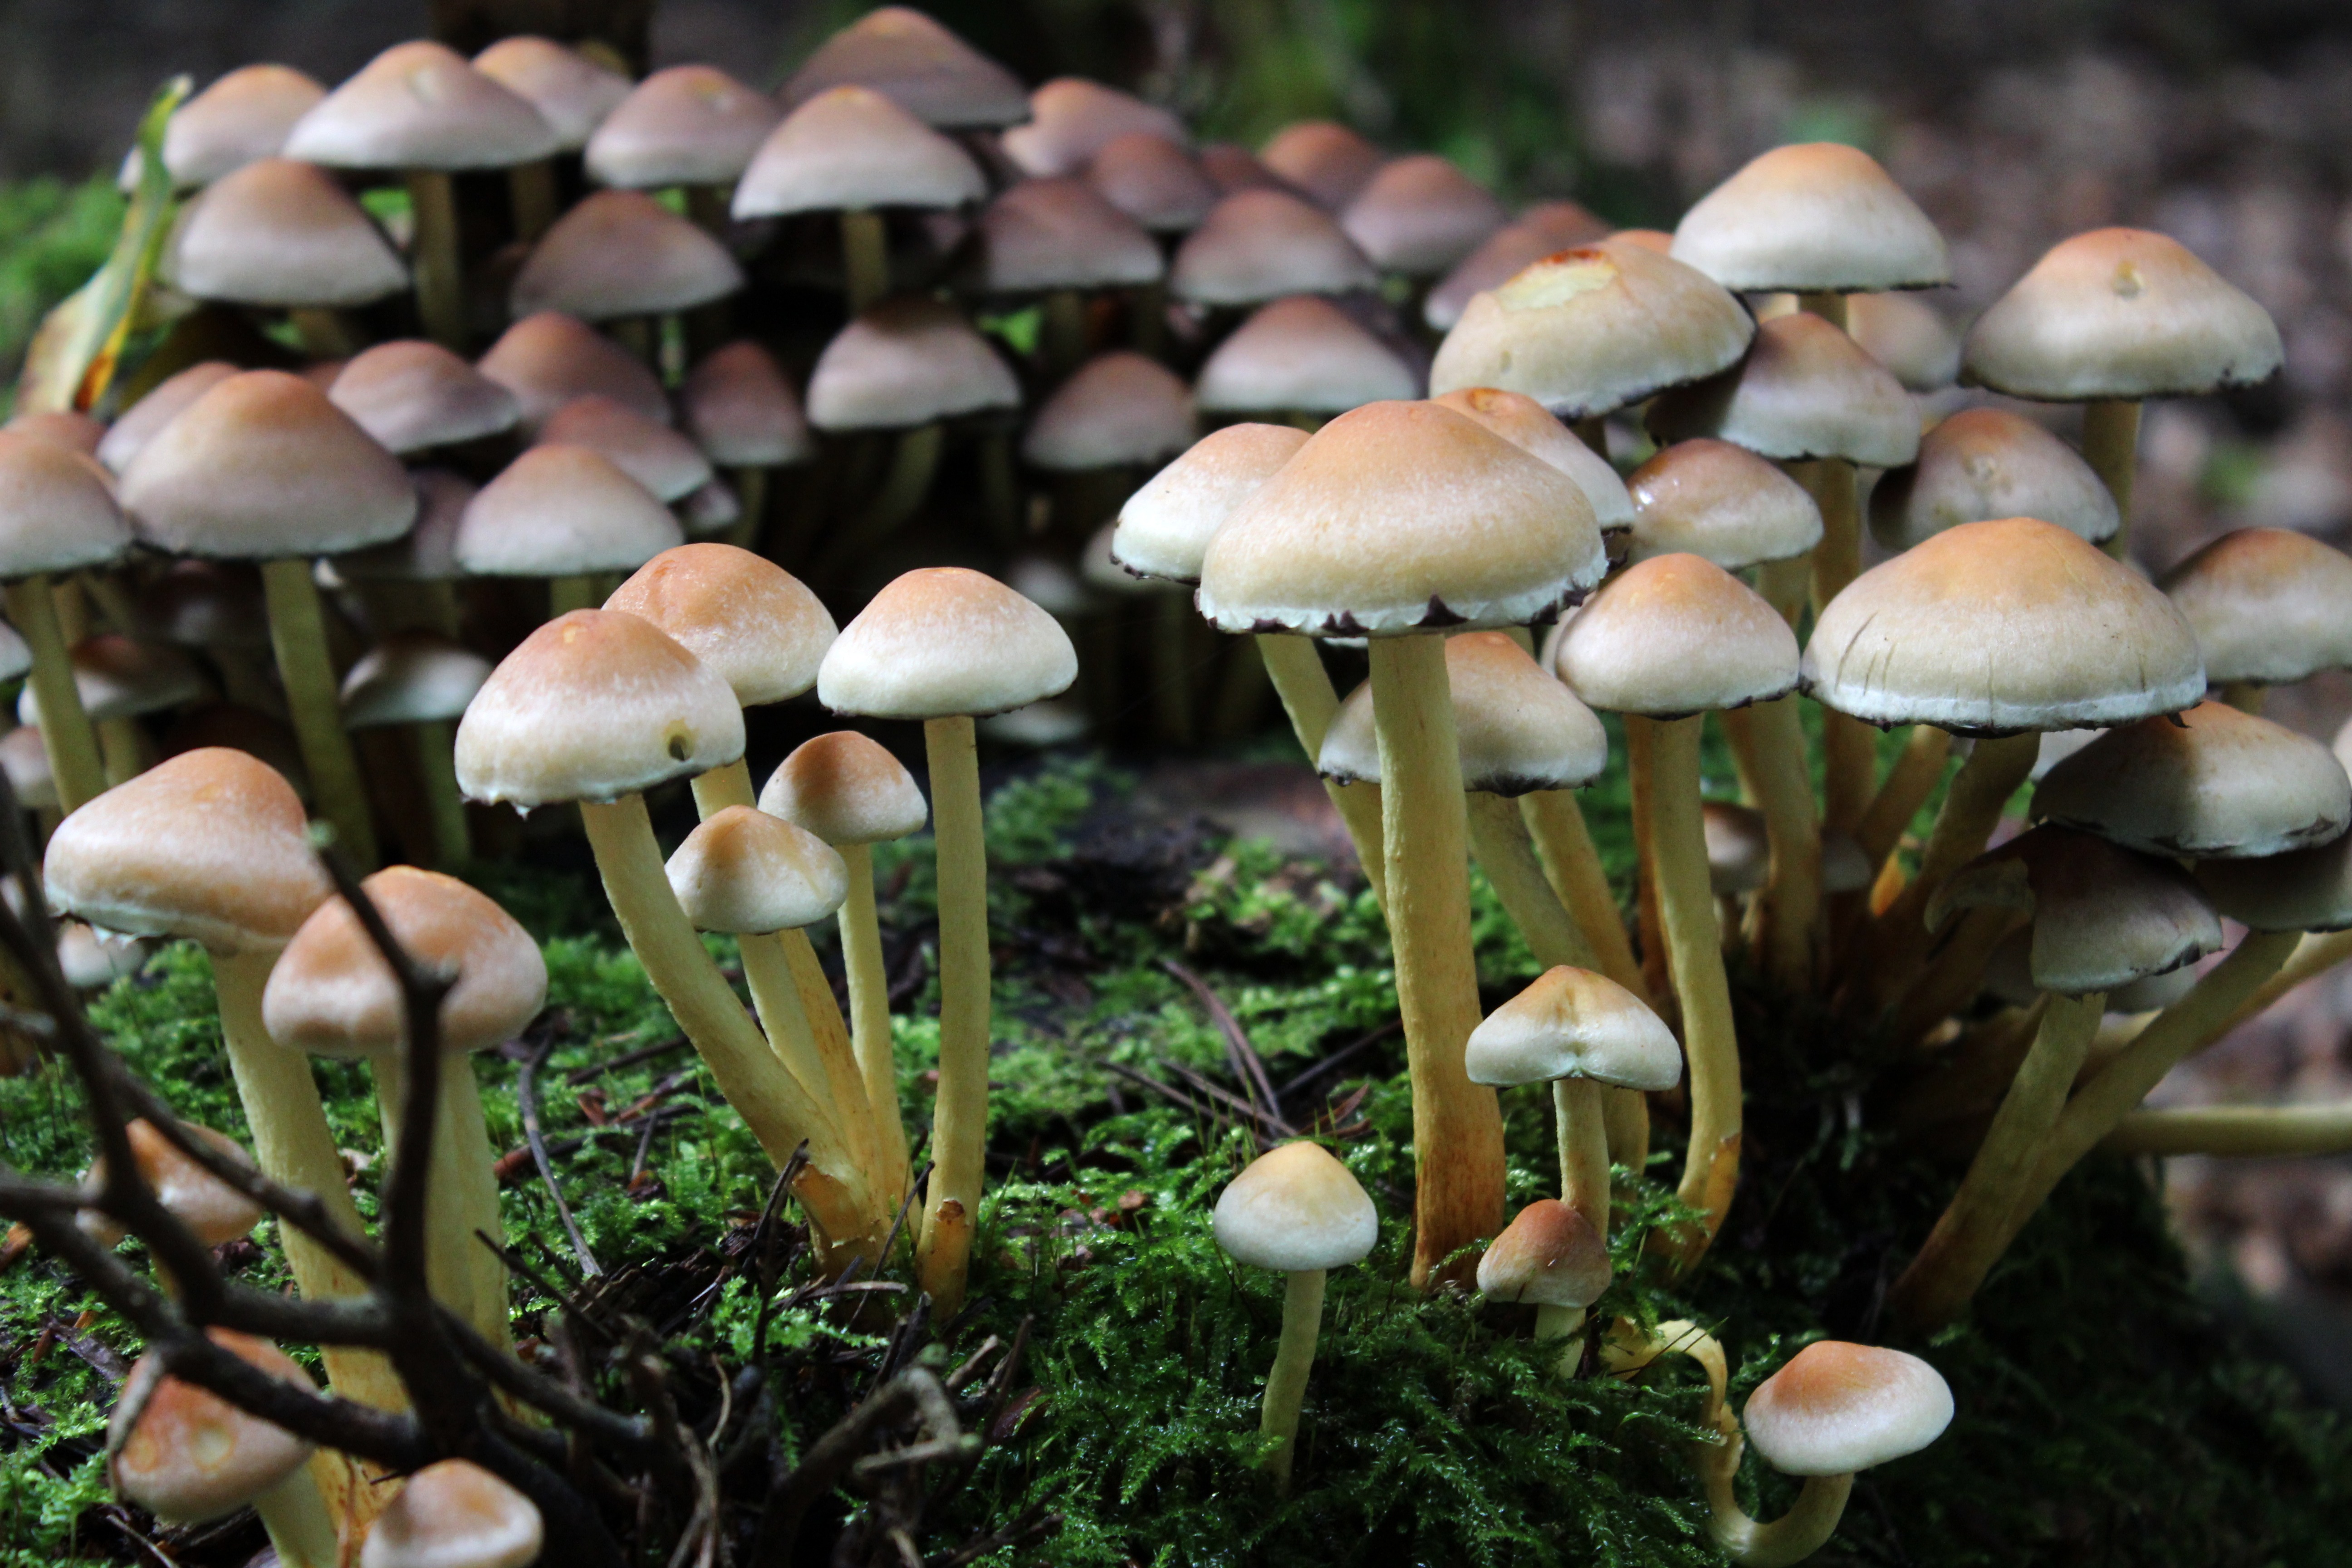
moss, autumn, mushroom, forest floor, fungus, toxic, agaric, agaricus, forest mushrooms, oyster mushroom, edible mushroom, agaricomycetes, agaricaceae